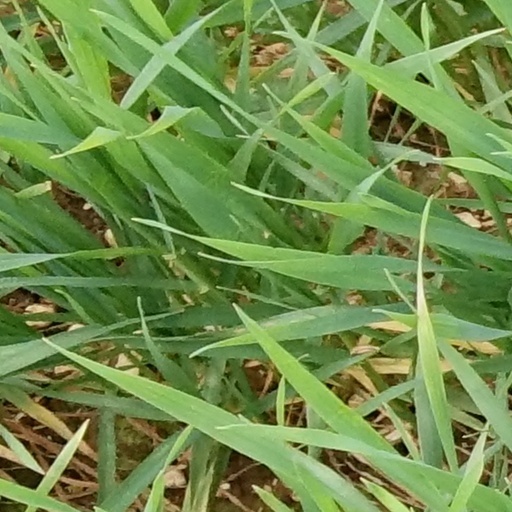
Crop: wheat